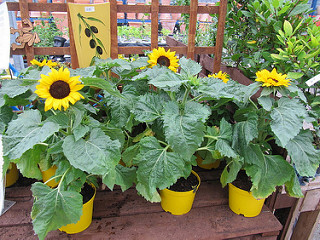
Flower: sunflower